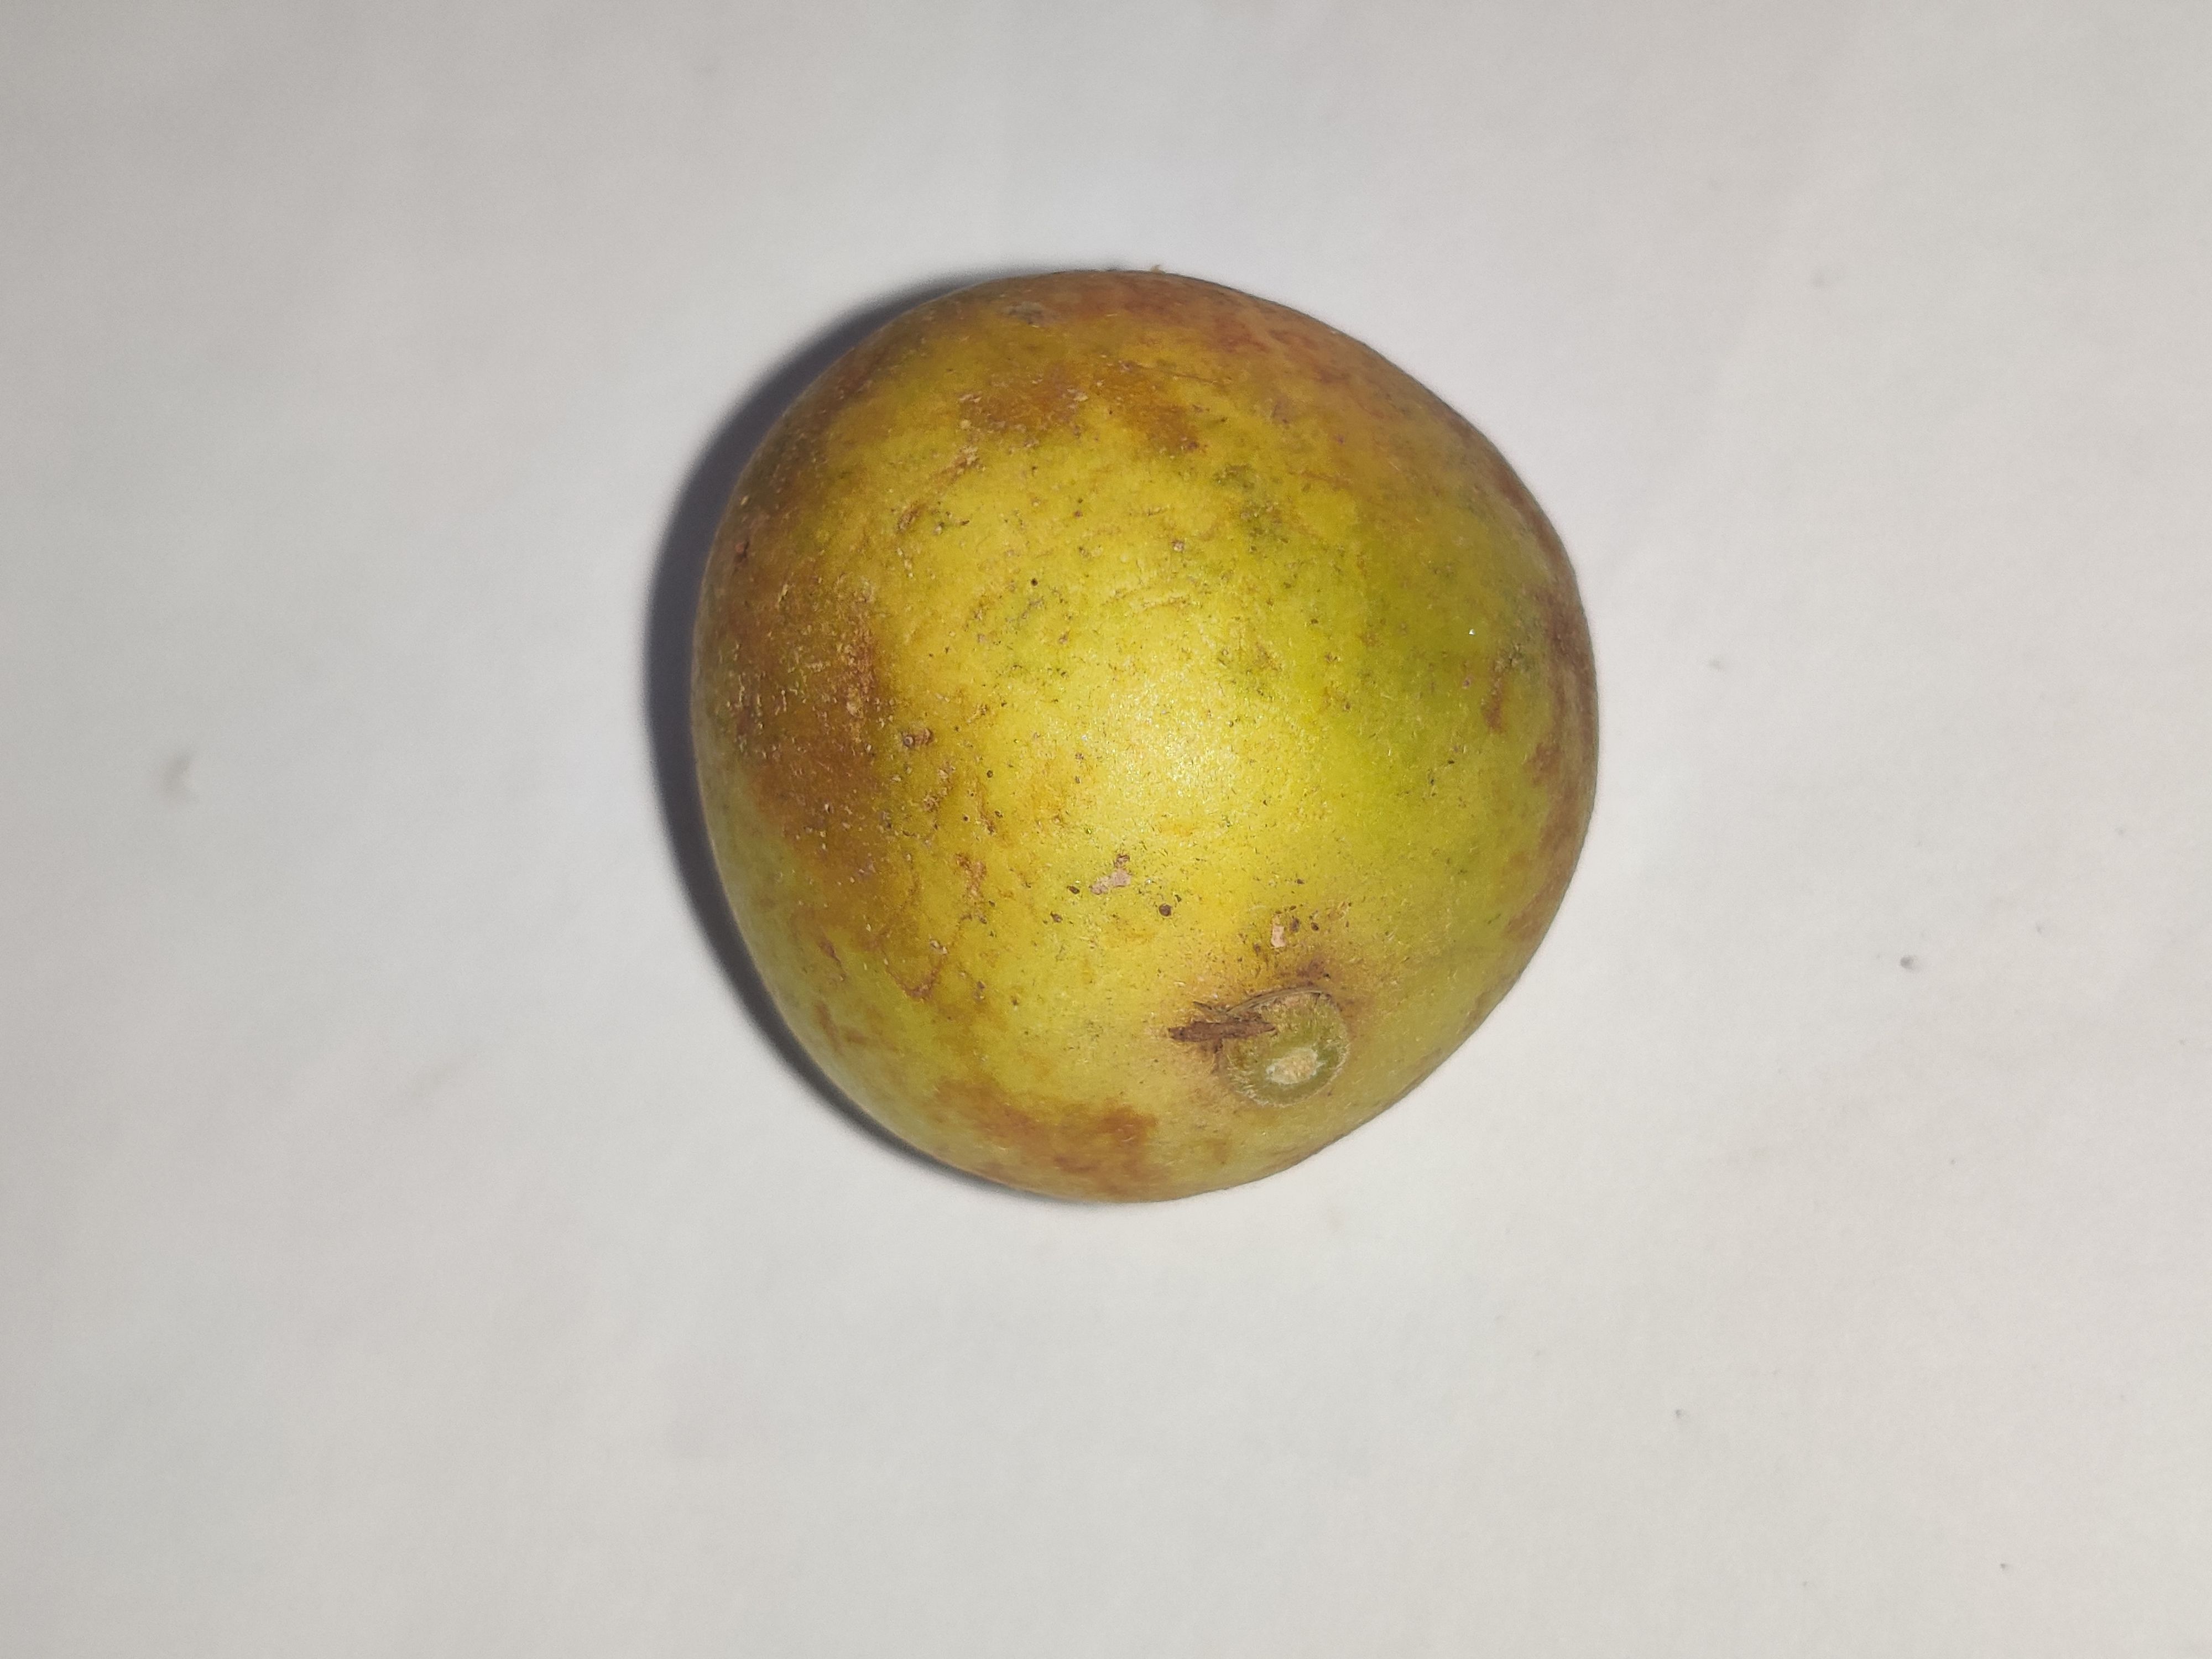
Fruit: burmese-grape
Grade: 1st-grade